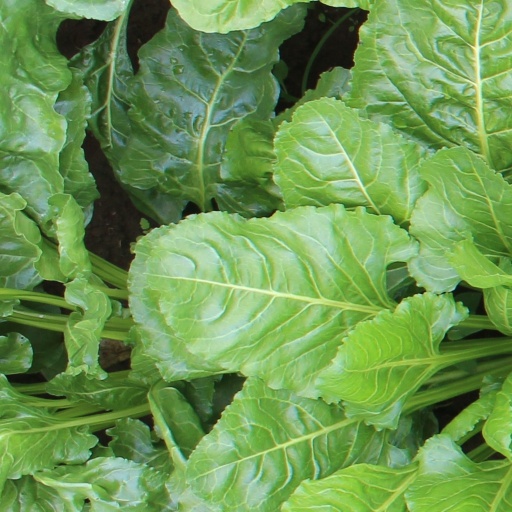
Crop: sugar beet